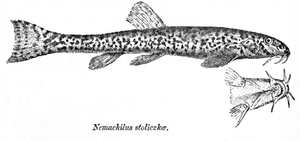
Triplophysa est un genre de poisson à nageoires rayonnées de la famille des Nemacheilidae. Triplophysa est un grand genre de « loches de pierre », dont la plupart se rencontre dans et autour du plateau de Qinghai-Tibet.
Triplophysa stolickai est une espèce de poissons Cypriniformes de l'Inde, la Chine, l'Afghanistan, Iran, Pakistan, Ouzbékistan et du Bhoutan.